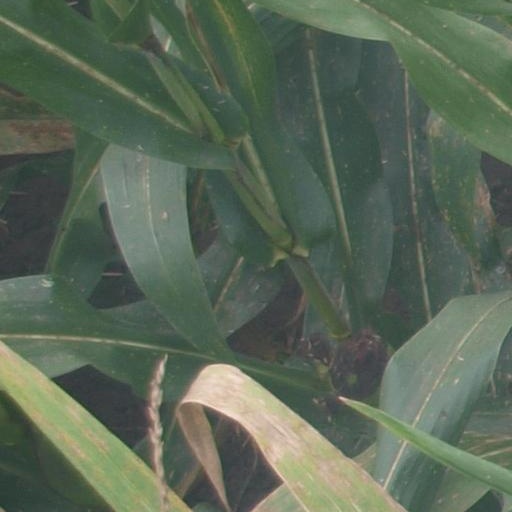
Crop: maize; corn